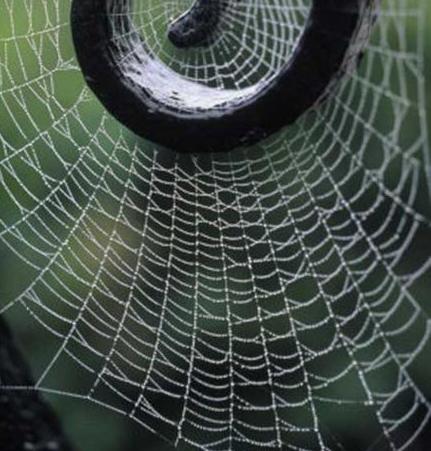
Texture: cobwebbed